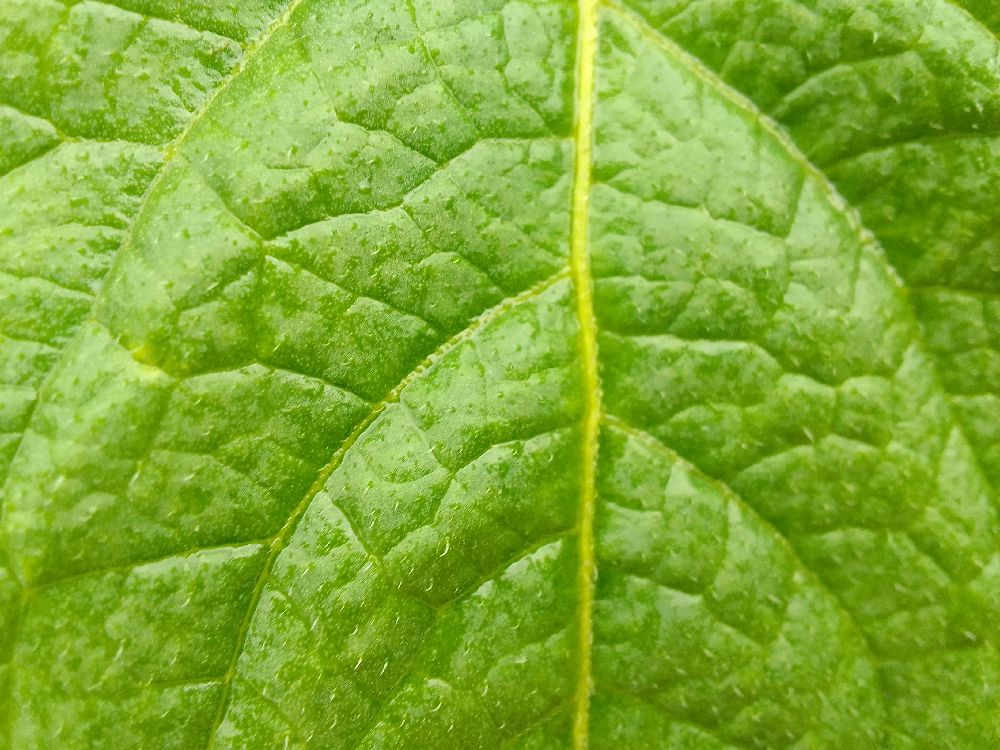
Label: Healthy